The 1989 World Tour

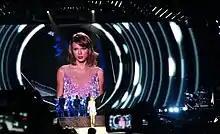
A young woman performing onstage while the screen behind her focuses on her face

The 1989 World Tour was met with universal acclaim; praise centered on the elaborate stage production and Swift's stage presence. "Vice" Eric Sundermann appreciated Swift's ability to connect with her audiences, saying: "She has built a career on making music that’s suited for the fabric of our lives, so it makes sense that her show is engineered to be the best night of your life." Jon Caramanica, writing for "The New York Times", acknowledged Swift's comfortable performance onstage. "Rolling Stone" critic Rob Sheffield appreciated the reworked versions of Swift's older songs and felt that she was pushing for an even more spectacular show than her much-praised previous Red Tour (2013–14): "Taking the easy way would have been 100 percent good enough. It just wasn’t what she wanted to do. Instead, she wanted to push a little harder and make a gloriously epic pop mess like this." In a similarly enthusiastic review, Kevin Coffrey from the "Omaha World-Herald" observed how the stage production complemented the songs: "Her show is on a level unlike anything I've ever seen."